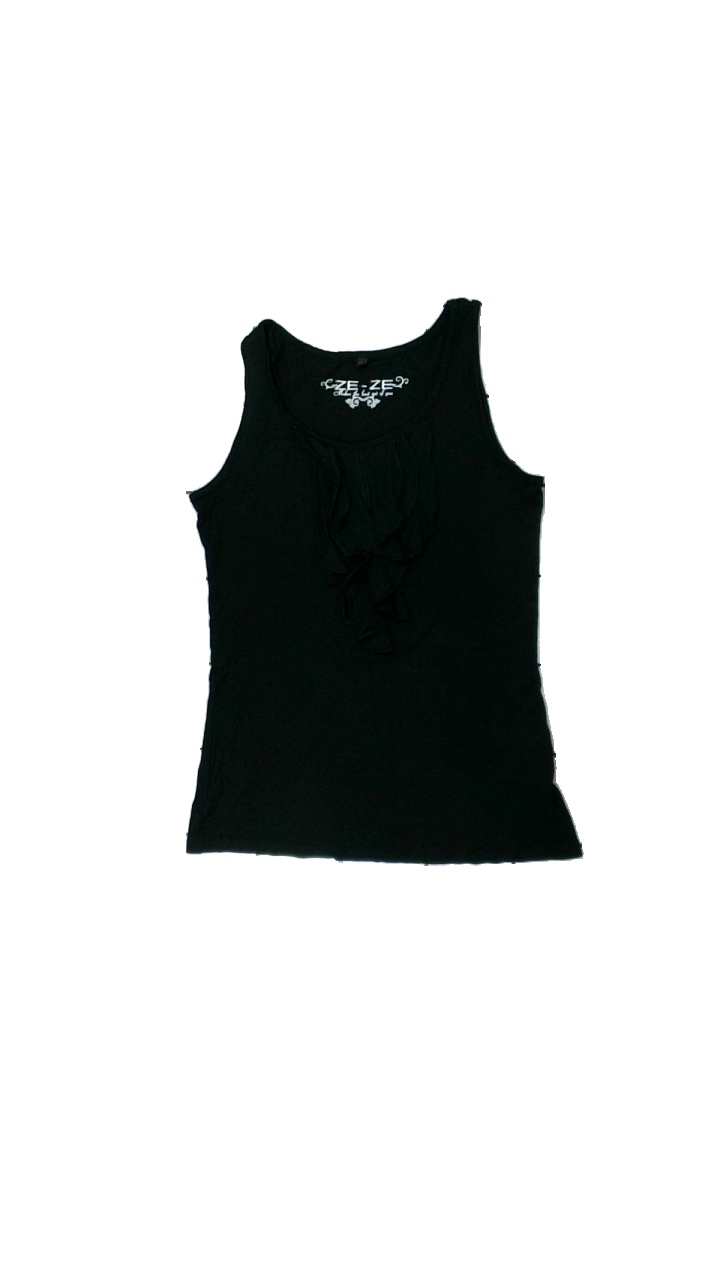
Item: Tank Top (Ladies)
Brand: Ze-ze
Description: svart linne, vita streck bak
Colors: Black
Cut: Regular
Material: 100% viscose
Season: All
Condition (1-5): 3
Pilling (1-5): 5
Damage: fläckar
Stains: Major
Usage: Export
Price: <50